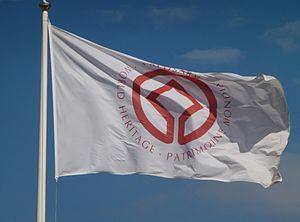
Le patrimoine mondial ou patrimoine mondial de l'humanité désigne un ensemble de biens culturels et naturels présentant un intérêt exceptionnel pour l’héritage commun de l’humanité. Ce patrimoine fait l’objet d’un traité international intitulé « Convention concernant la protection du patrimoine mondial, culturel et naturel », adopté par l’UNESCO en 1972, actualisé chaque année depuis 1978 par le comité du patrimoine mondial de l'Organisation des Nations unies pour l'éducation, la science et la culture, une institution spécialisée de l'Organisation des Nations unies.